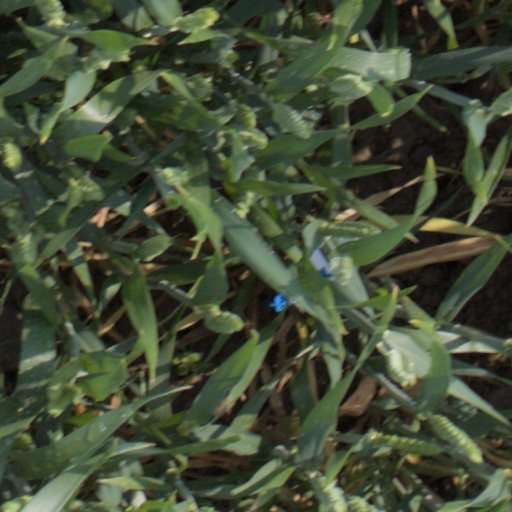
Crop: wheat